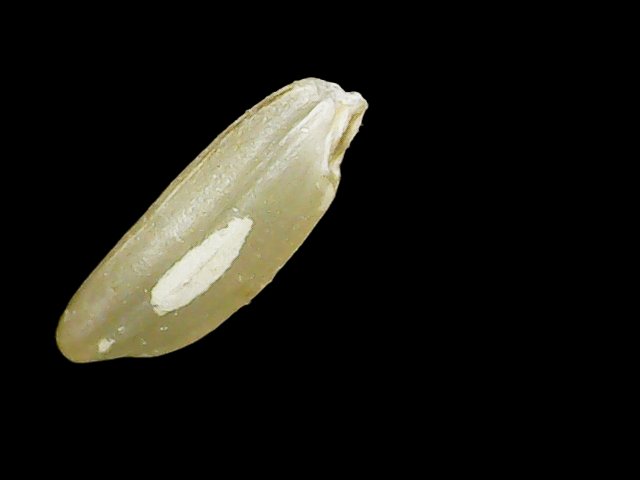
Rice variety: Binadhan17